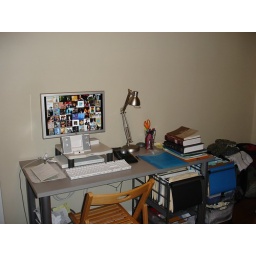
desk w/ monitor (laptop is underneath stand)